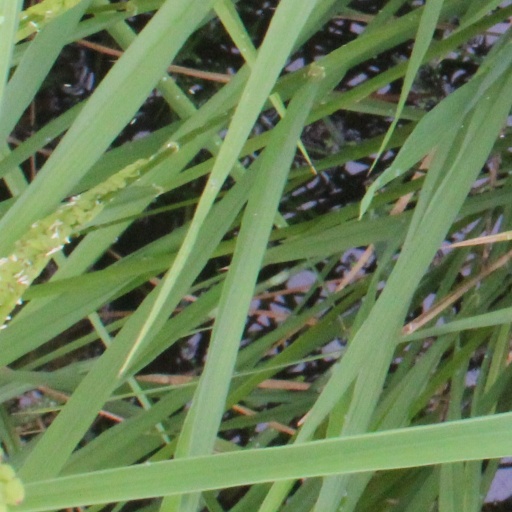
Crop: rice